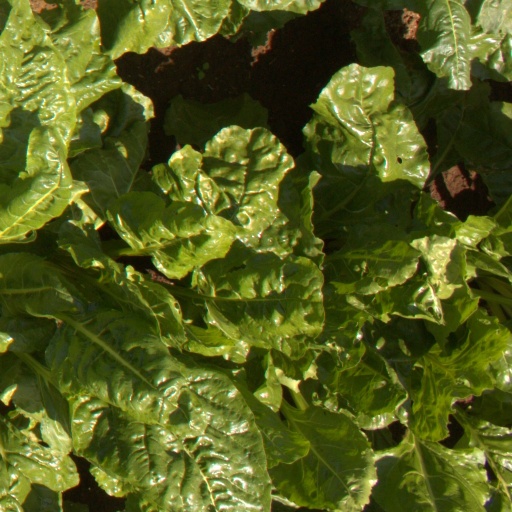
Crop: sugar beet